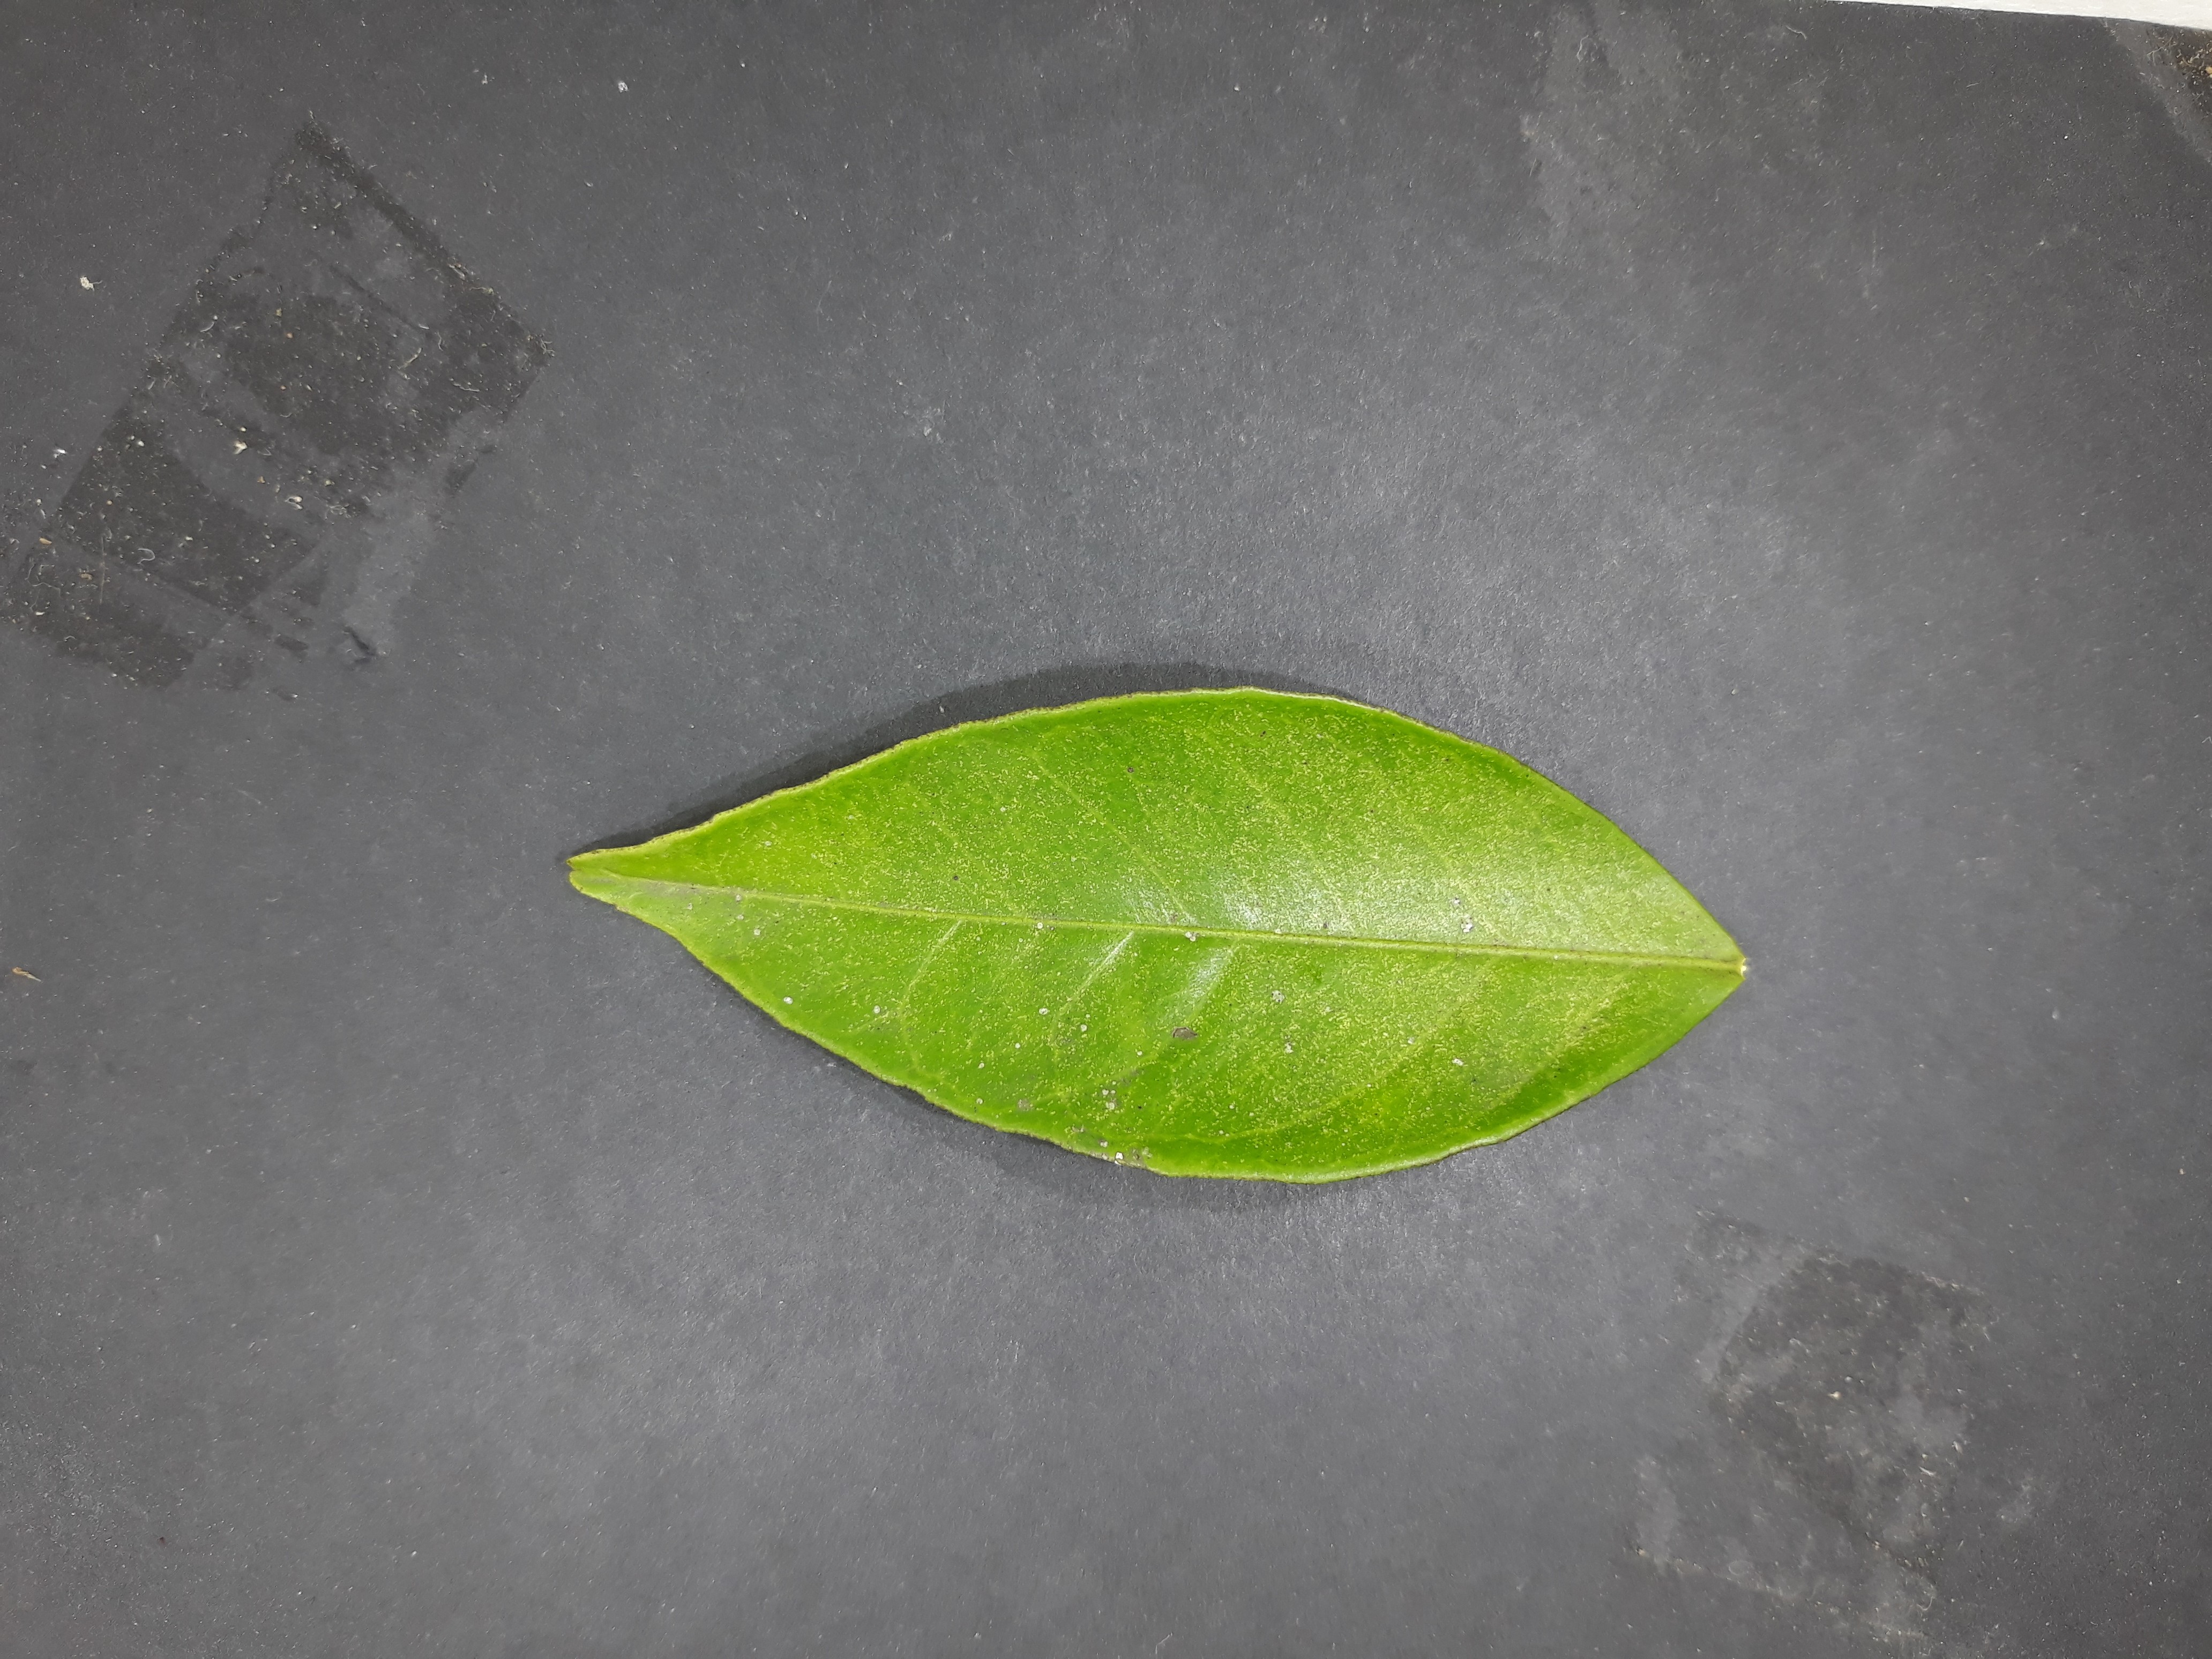
Label: Texas_mite